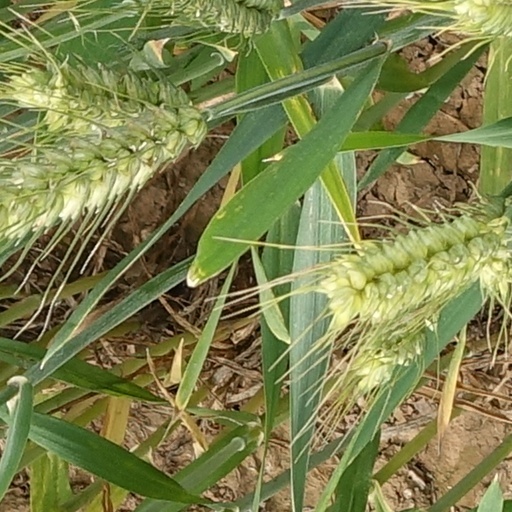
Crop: wheat